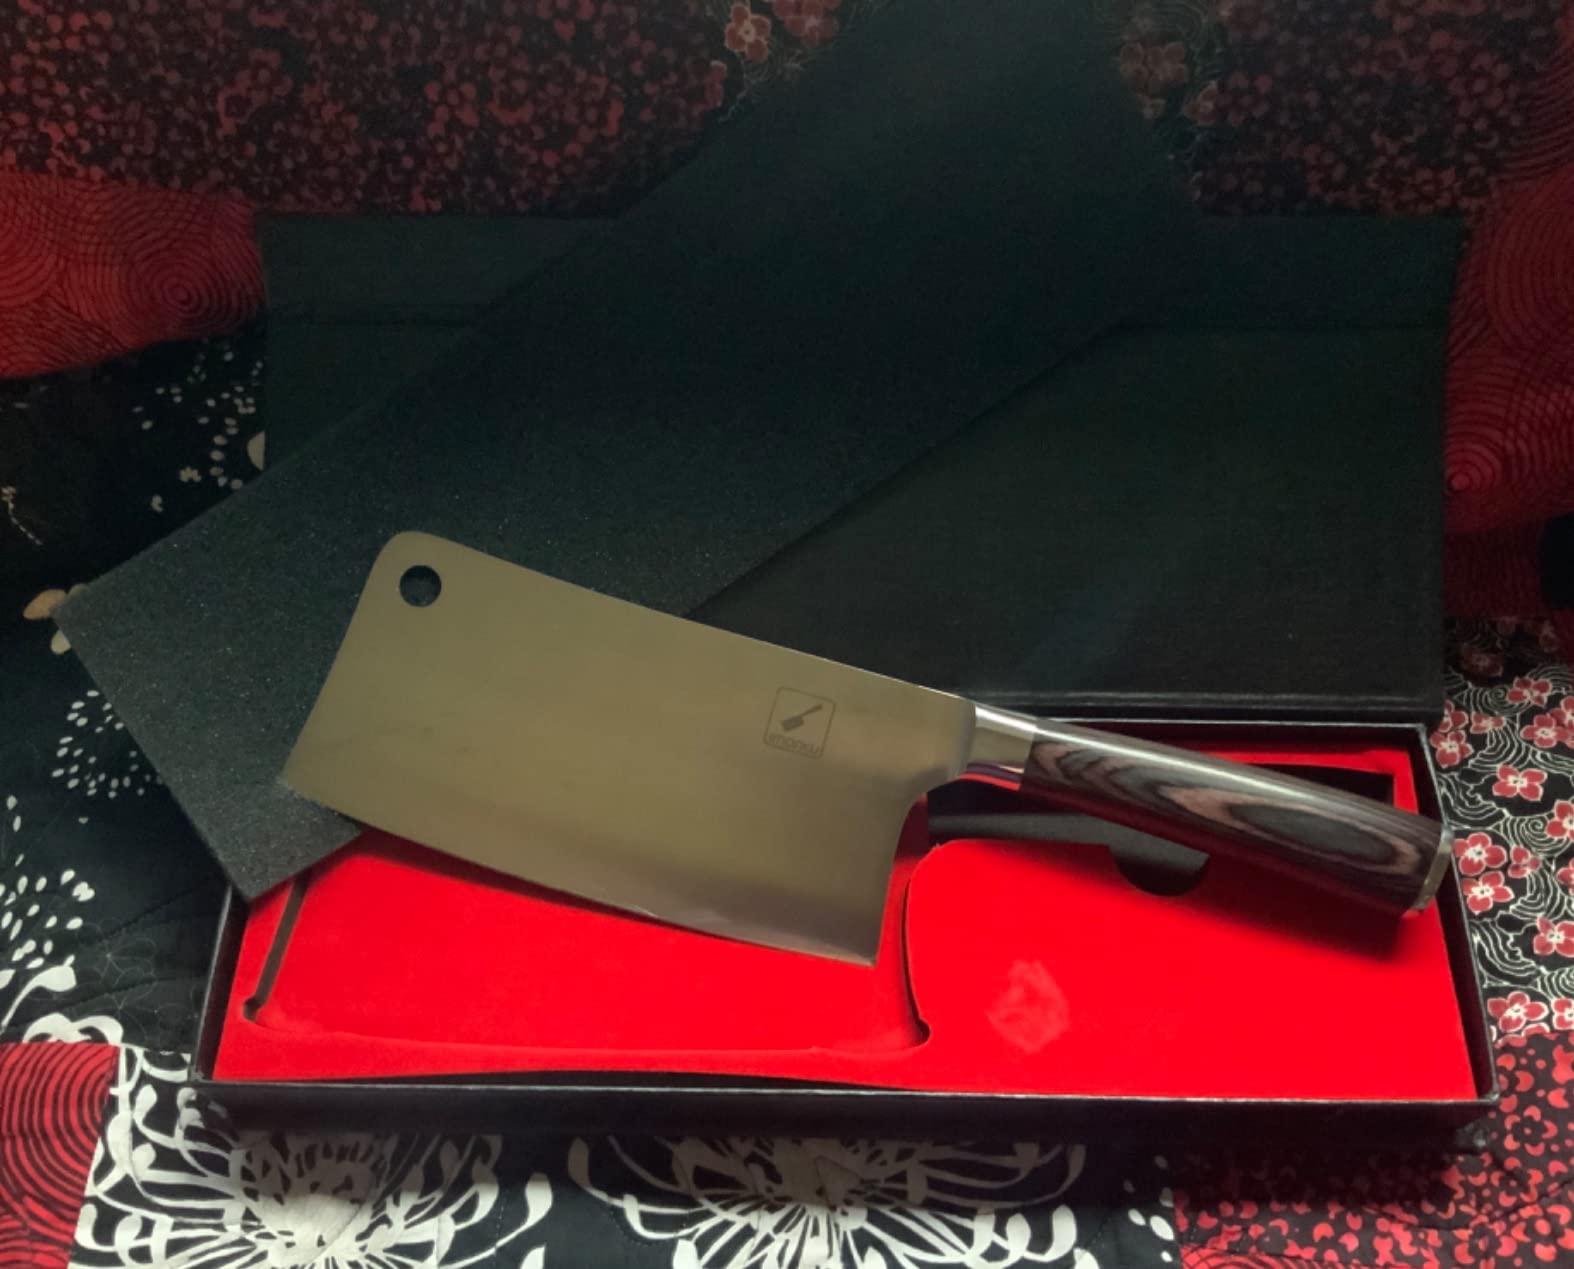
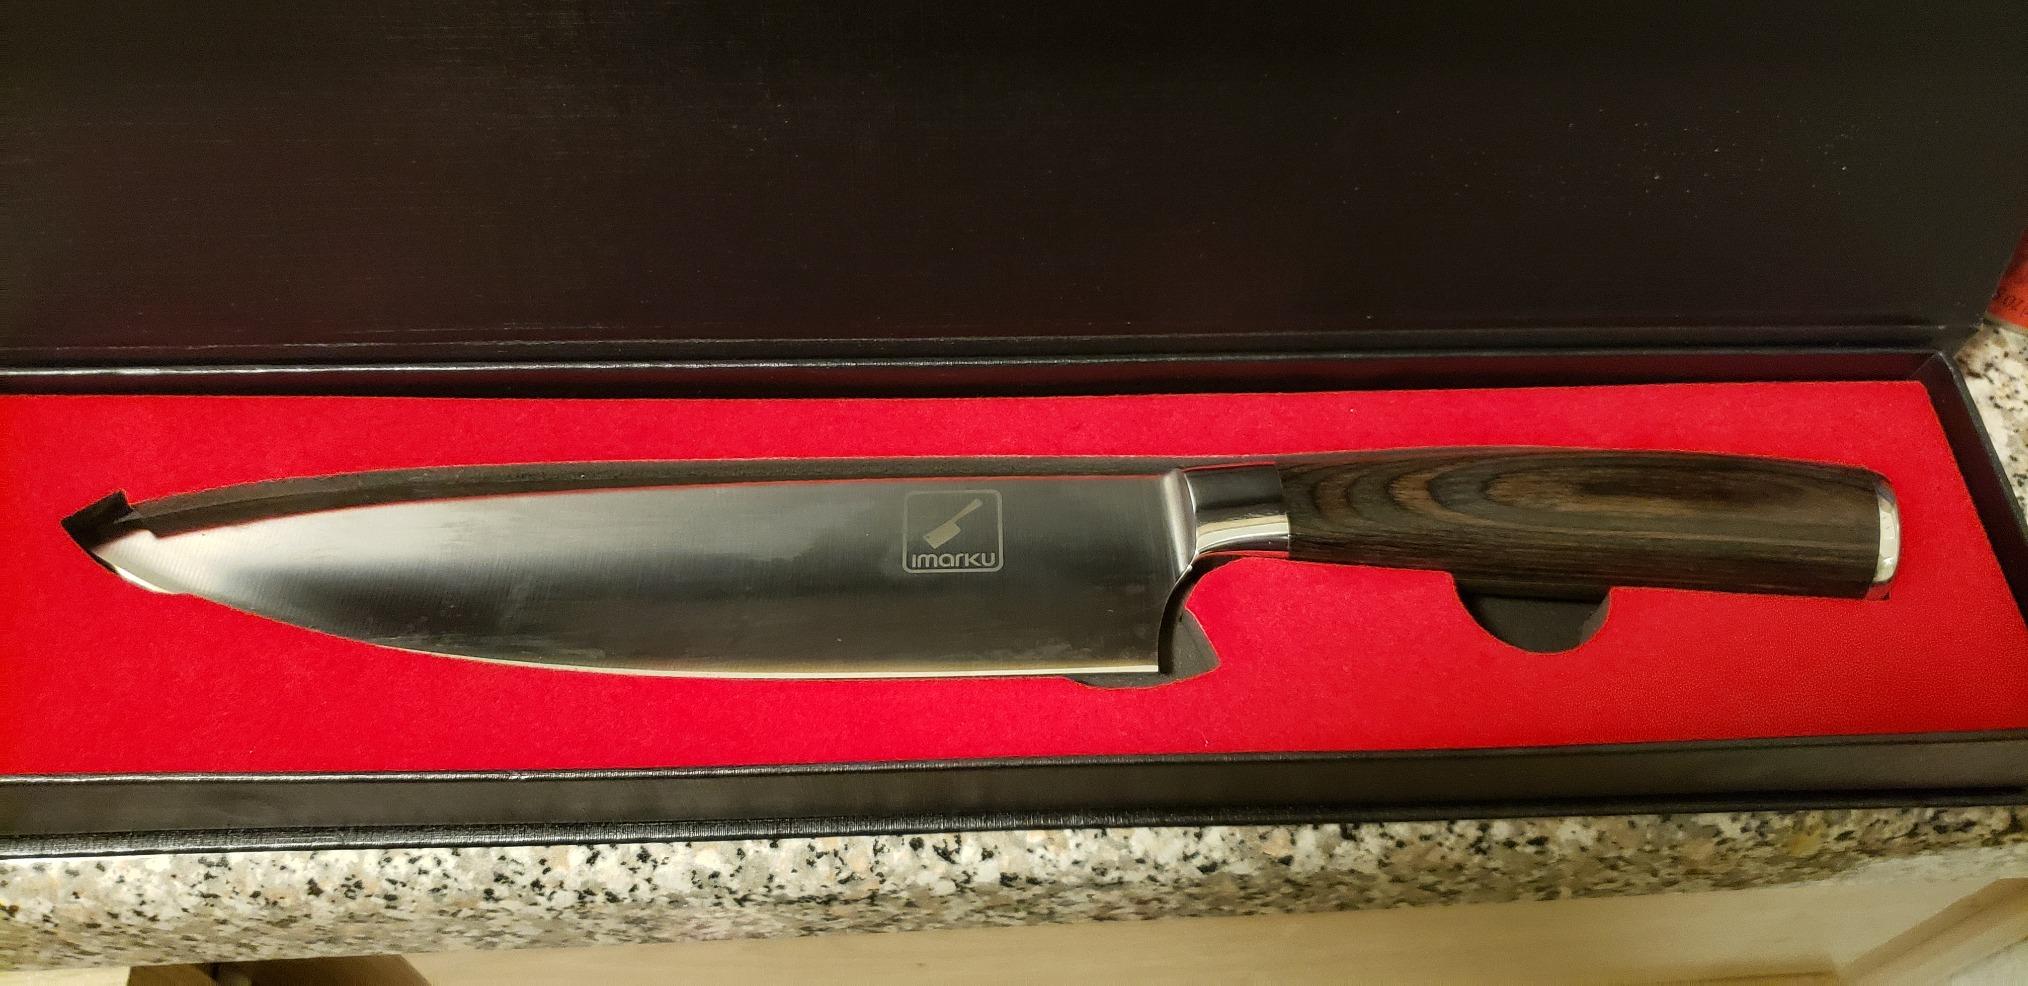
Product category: items_knife
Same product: no